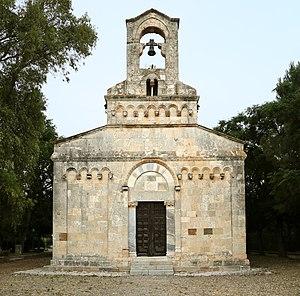
Uta, Uda en langue sarde, est une commune italienne de la ville métropolitaine de Cagliari dans la région Sardaigne en Italie.